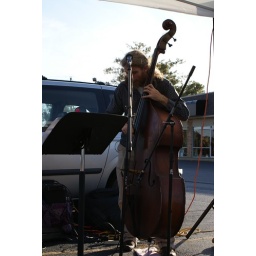
Open house for the new KFTC office in Berea. 10/17/10Please credit photo to Kentuckians For The Commonwealth.